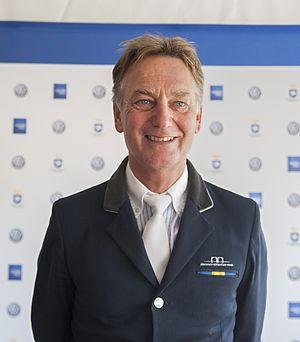
Royne Zetterman, né le 7 décembre 1957, est un cavalier de saut d'obstacles suédois.